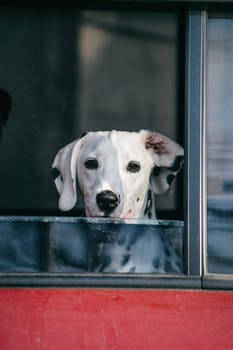
Label: No Watermark